VFC Plauen

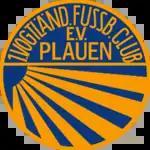
Logo of 1. Vogtländischer Fußballclub Plauen

The club was founded as "1. Vogtländischer Fußballclub Plauen" and took part in the competition of the VMFV (Verband Mitteldeutschland Fußball Verein or Federation of Middle German Football Teams). They enjoyed some success in the early 1930s when they captured consecutive local Vogtland division titles in 1930 and 1931. German football was re-organized into sixteen top flight divisions under the Third Reich in 1933 and "VFC" spent a single season in top-tier play, the Gauliga Sachsen, before being relegated.